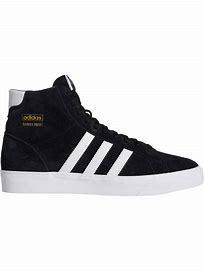
Brand: Adidas
Model: Basket Profi